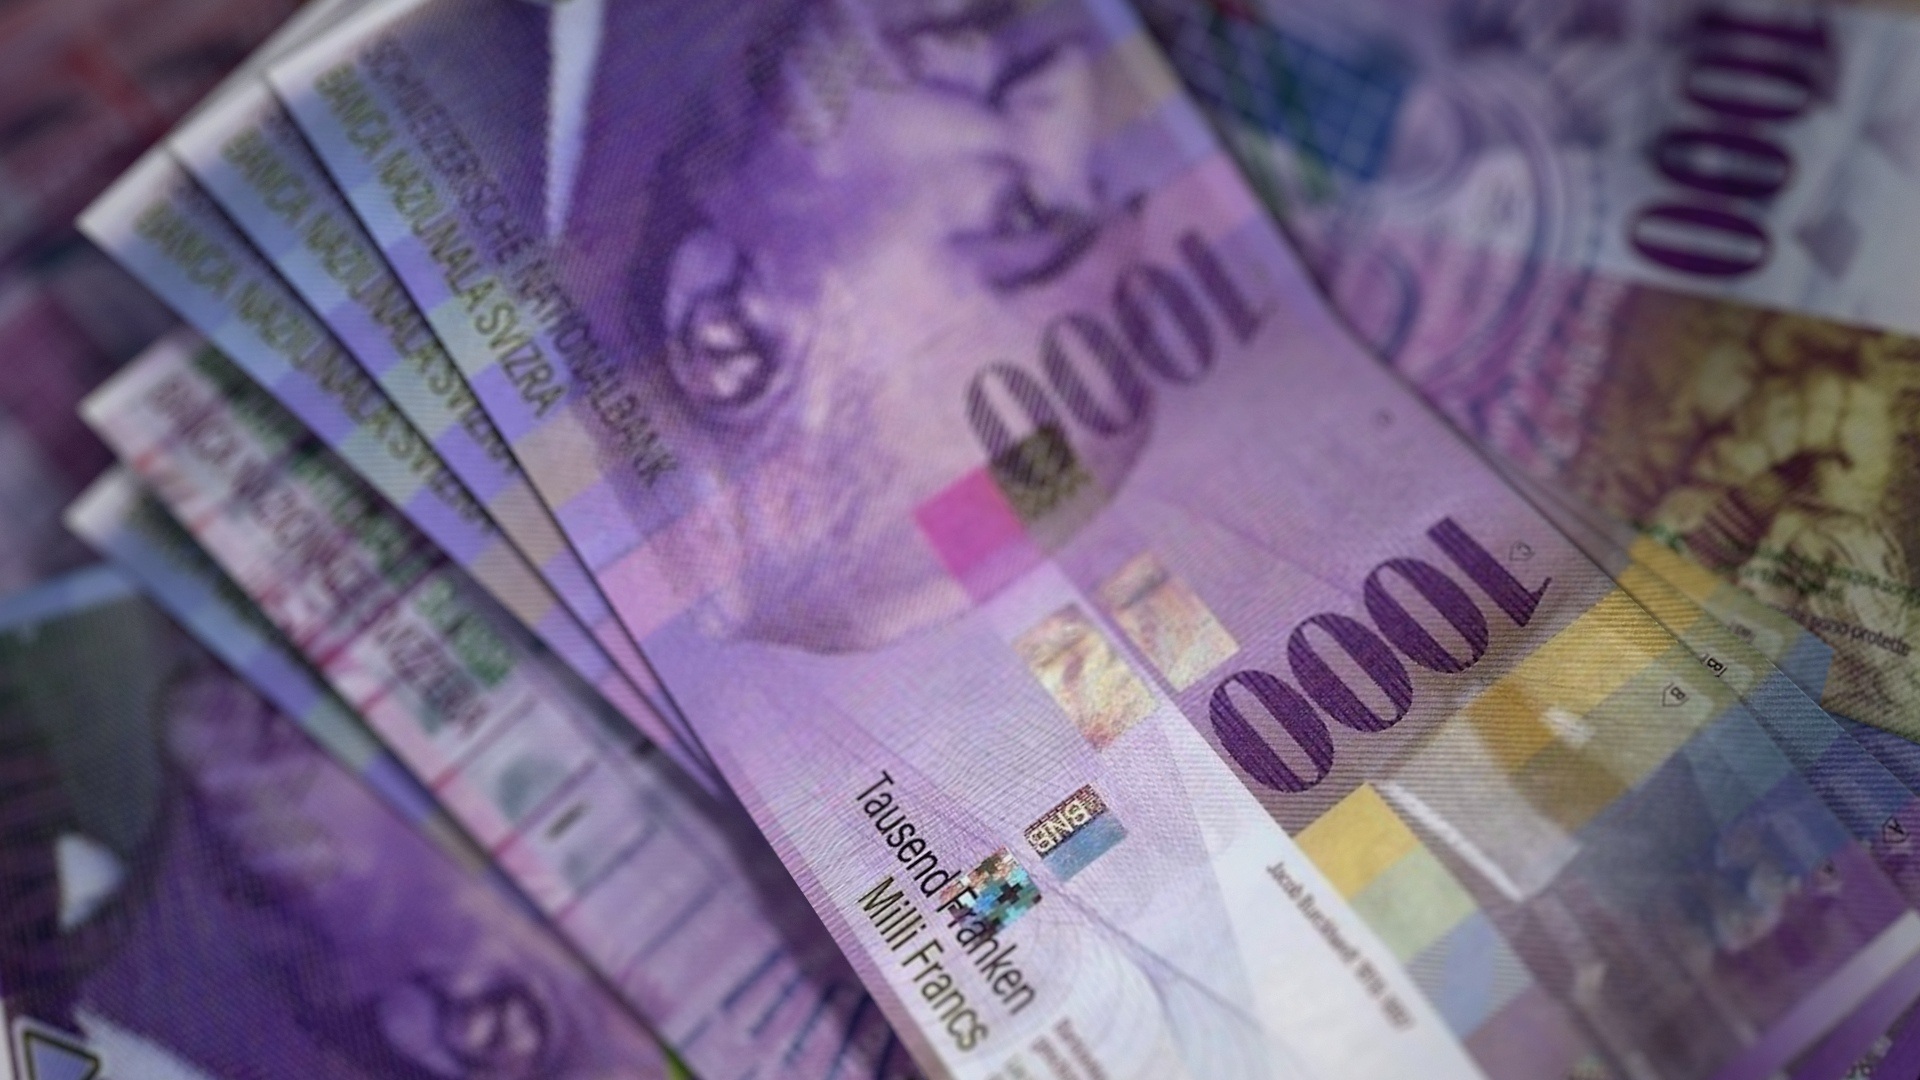
purple, money, paper, cash, currency, 3d, switzerland, bill, banknotes, render, banknote, blender, swiss franc, 1000 swiss franc notes